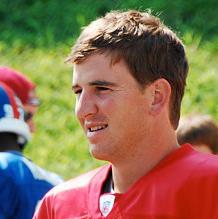
Age: 25